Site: brandenburg
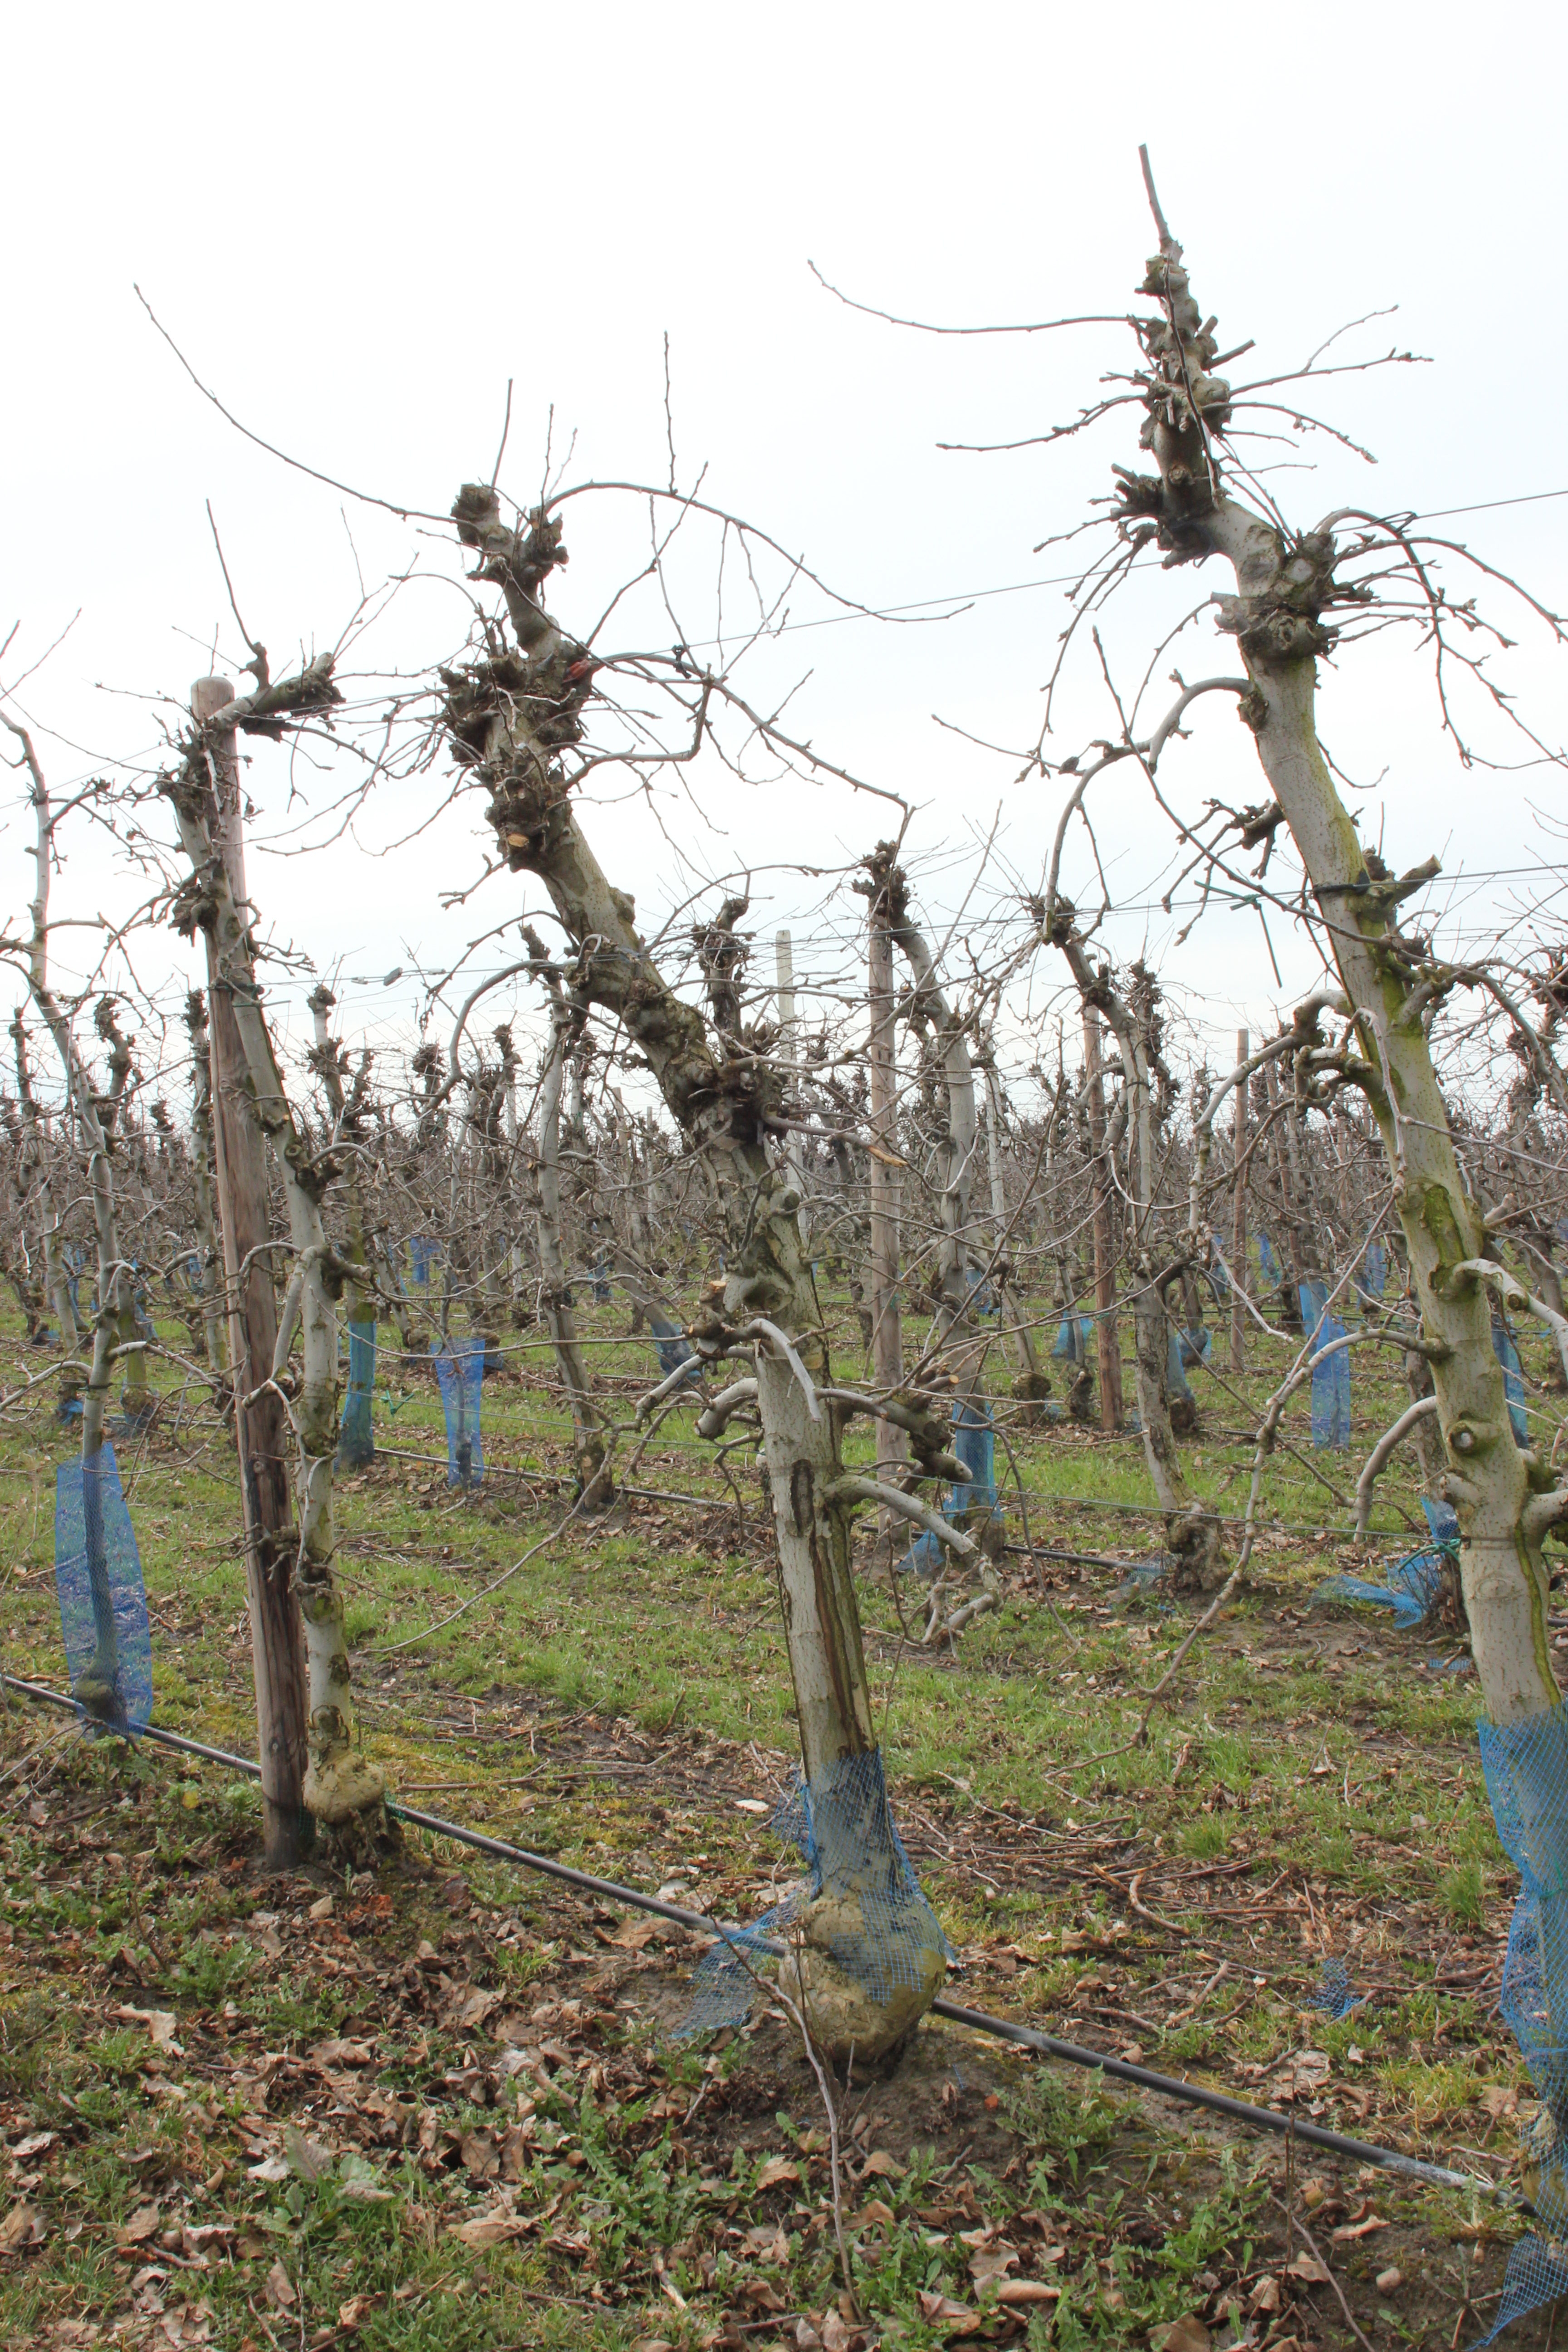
Growth stage (BBCH 01): Bud development